Pétrus (restaurant)

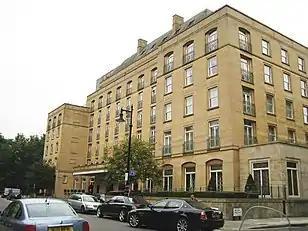
The Berkeley Hotel, Knightsbridge, former home of Pétrus

In May 2008, it was announced that the hotel intended to work directly with Wareing rather than through Gordon Ramsay Holdings, as the lease on Pétrus' location inside the Berkeley Hotel was due to lapse in September 2008. This deal resulted in a public war of words between Wareing and Ramsay, with Wareing opening his restaurant Marcus Wareing at the Berkeley in the space previously occupied by Pétrus, and Ramsay's holding company retaining the rights to the Pétrus name. Wareing described his new venture as being a renaming of Pétrus. Originally it was expected that the name would be transferred to another restaurant already held by the company. A spokesperson for the Michelin Guide stated that Pétrus' Michelin stars would stay with the property, expecting "that things will change very little" when it was reviewed for the 2009 guide. Before Pétrus closed at The Berkeley to be rebranded, all of the potential customers in the reservations book were contacted to say that their reservations had been cancelled and to offer them a place at another Ramsay restaurant.